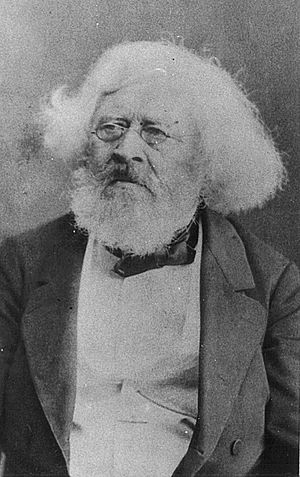
Copleymedaljen / Modtagere af medaljen / 1801–1850
Copleymedaljen er en pris givet af Royal Society of London for fremragende præstationer i forskning inden for enhver gren af naturvidenskaben, vekslende mellem de fysiske videnskaber og de biologiske videnskaber. Medaljen, der uddeles årligt, er den ældste Royal Society-medalje, der stadig uddeles, idet den første gang blev givet i 1731 til Stephen Gray. Den første kvinde, der fik medaljen var Dorothy Crowfoot Hodgkin i 1976.